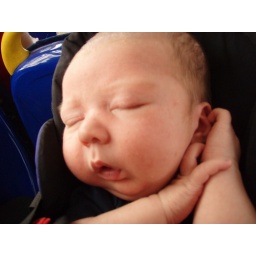
Taking in a little white noise on the bus ride home